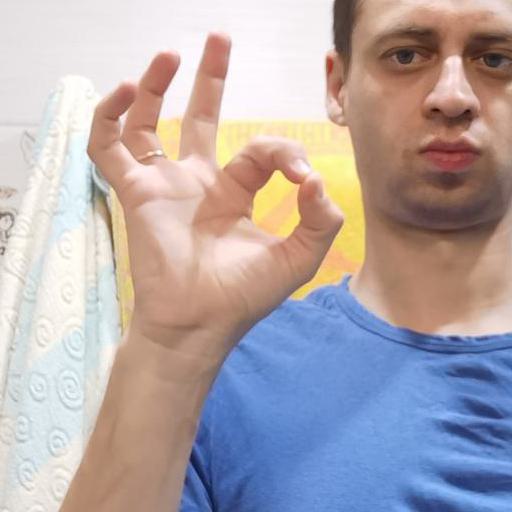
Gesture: ok